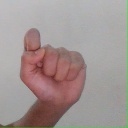
अक्षर: घ